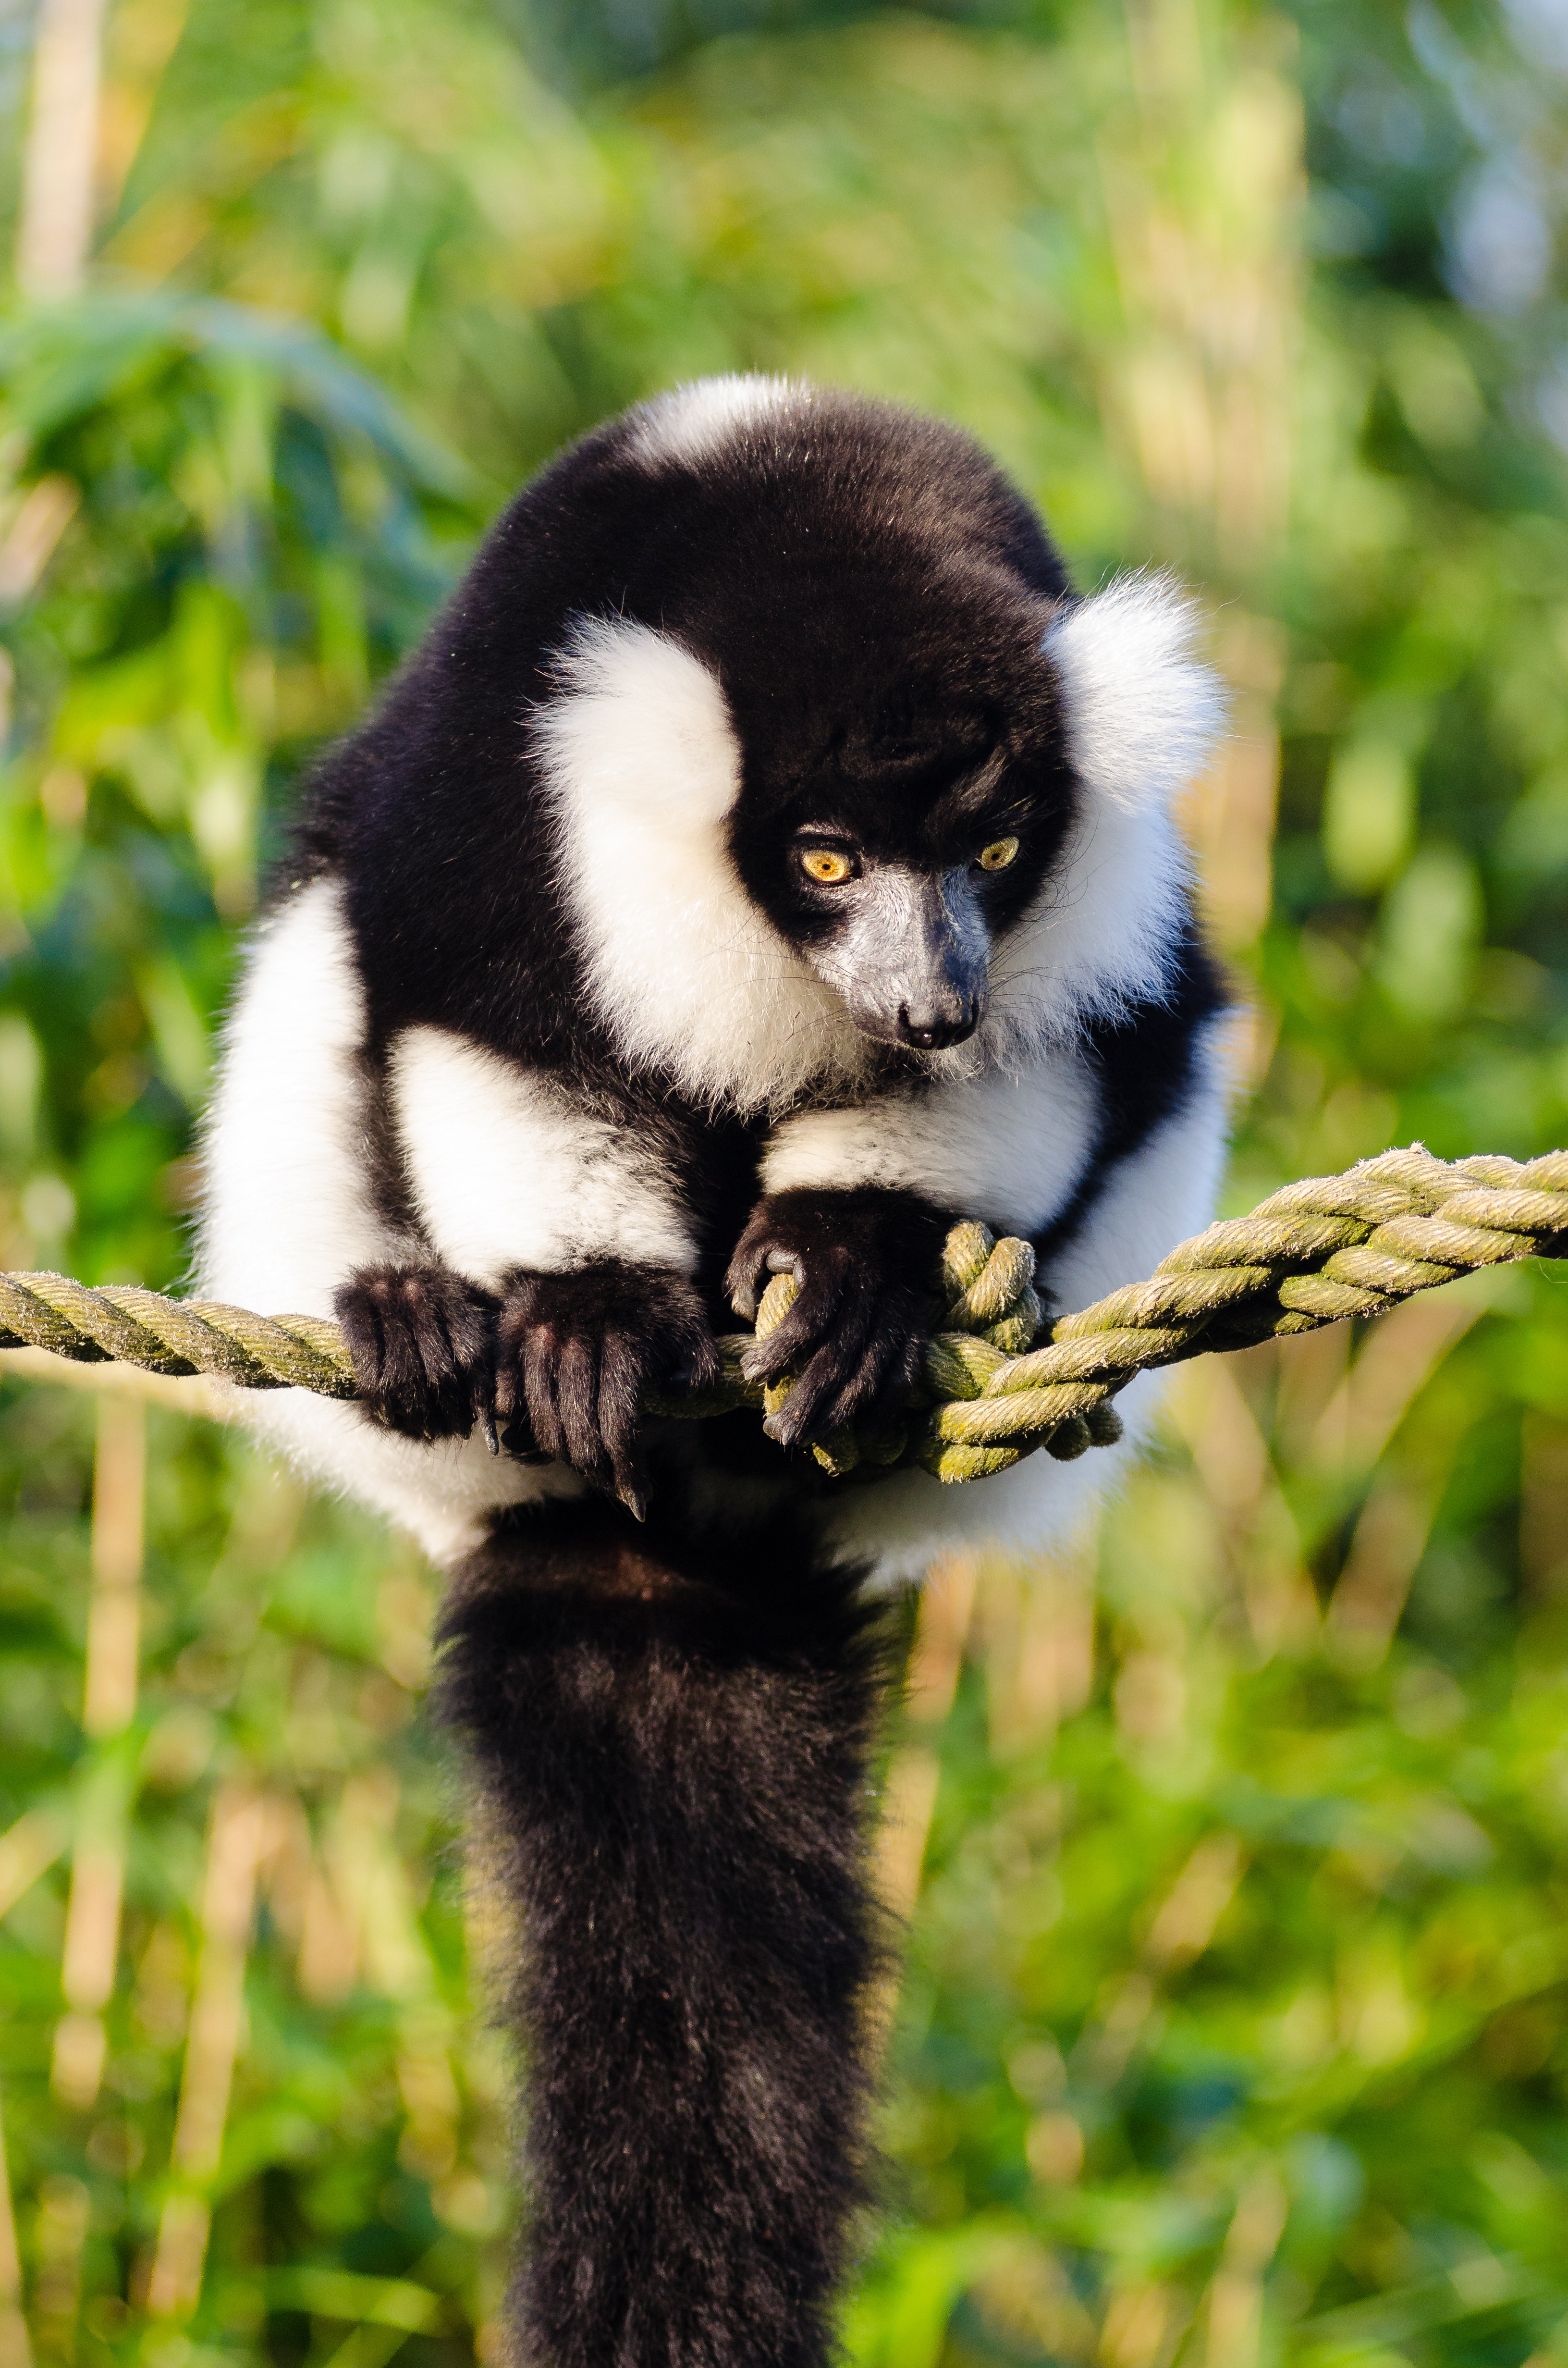
vertebrate, mammal, indri, primate, terrestrial animal, colobus, organism, lemur, wildlife, tail